Marakele National Park

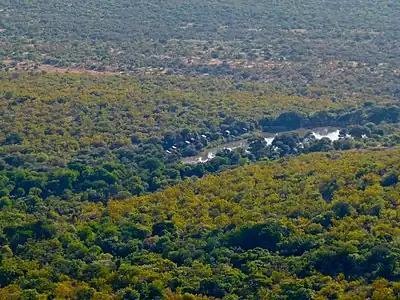
The Apiesrivierpoort Forest on the south-eastern bank of the Apiesrivierpoort Dam (Tlopi Dam)

The park contains a mix of vegetation types representative of fynbos and forest systems, with half the park covered by Waterberg Moist Bushveld and 42% covered by Mixed Bushveld. The 8-hectare Apiesrivierpoort Forest is found to the east of Tlopi Dam. The forest is mainly composed of Red ivory and African olive; other plant species found within the forest are: